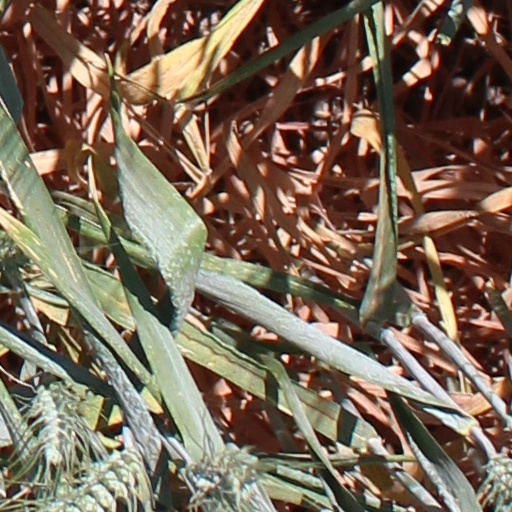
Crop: wheat